John Toup Nicolas

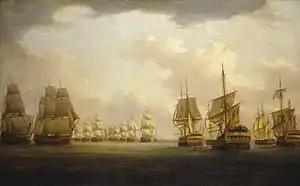
Battle of Cape Finisterre

He was the eldest son of Lieutenant (Commander) John Harris Nicolas R.N. (1758–1844) and his wife, Margaret Blake. He was born on 22 February 1788 at East Looe in Cornwall. He was the brother of antiquarian Nicholas Harris Nicolas; 1st Lt Paul Harris Nicolas RM; and Lt Keigwin Nicolas RN (died